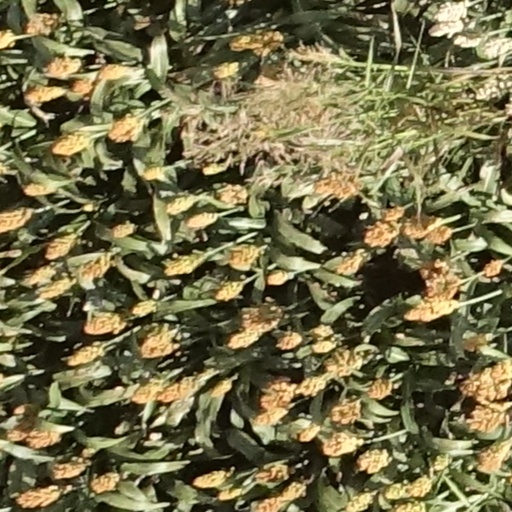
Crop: sorghum